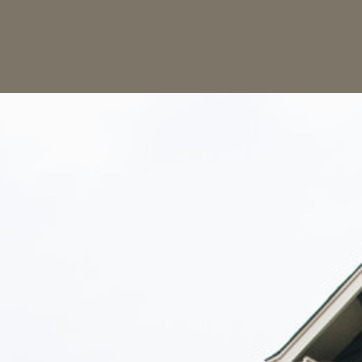
Material: sky